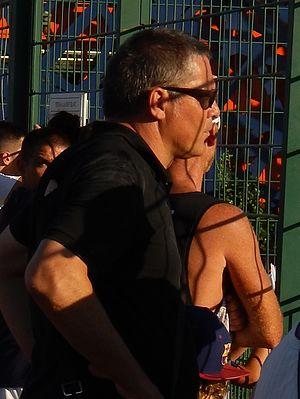
Bruno Martini, lors d'un entraînement du MHSC, en juillet 2015.
Bruno Martini est un footballeur international français né le 25 janvier 1962 à Nevers. Il évoluait au poste de gardien de but. Entraineur national à la Fédération Française de Football, il a été l'entraîneur des gardiens de l'équipe de France de football de 1999 à 2010 et l'entraîneur de l'équipe première du MHSC aux côtés de Pascal Baills en décembre 2015.